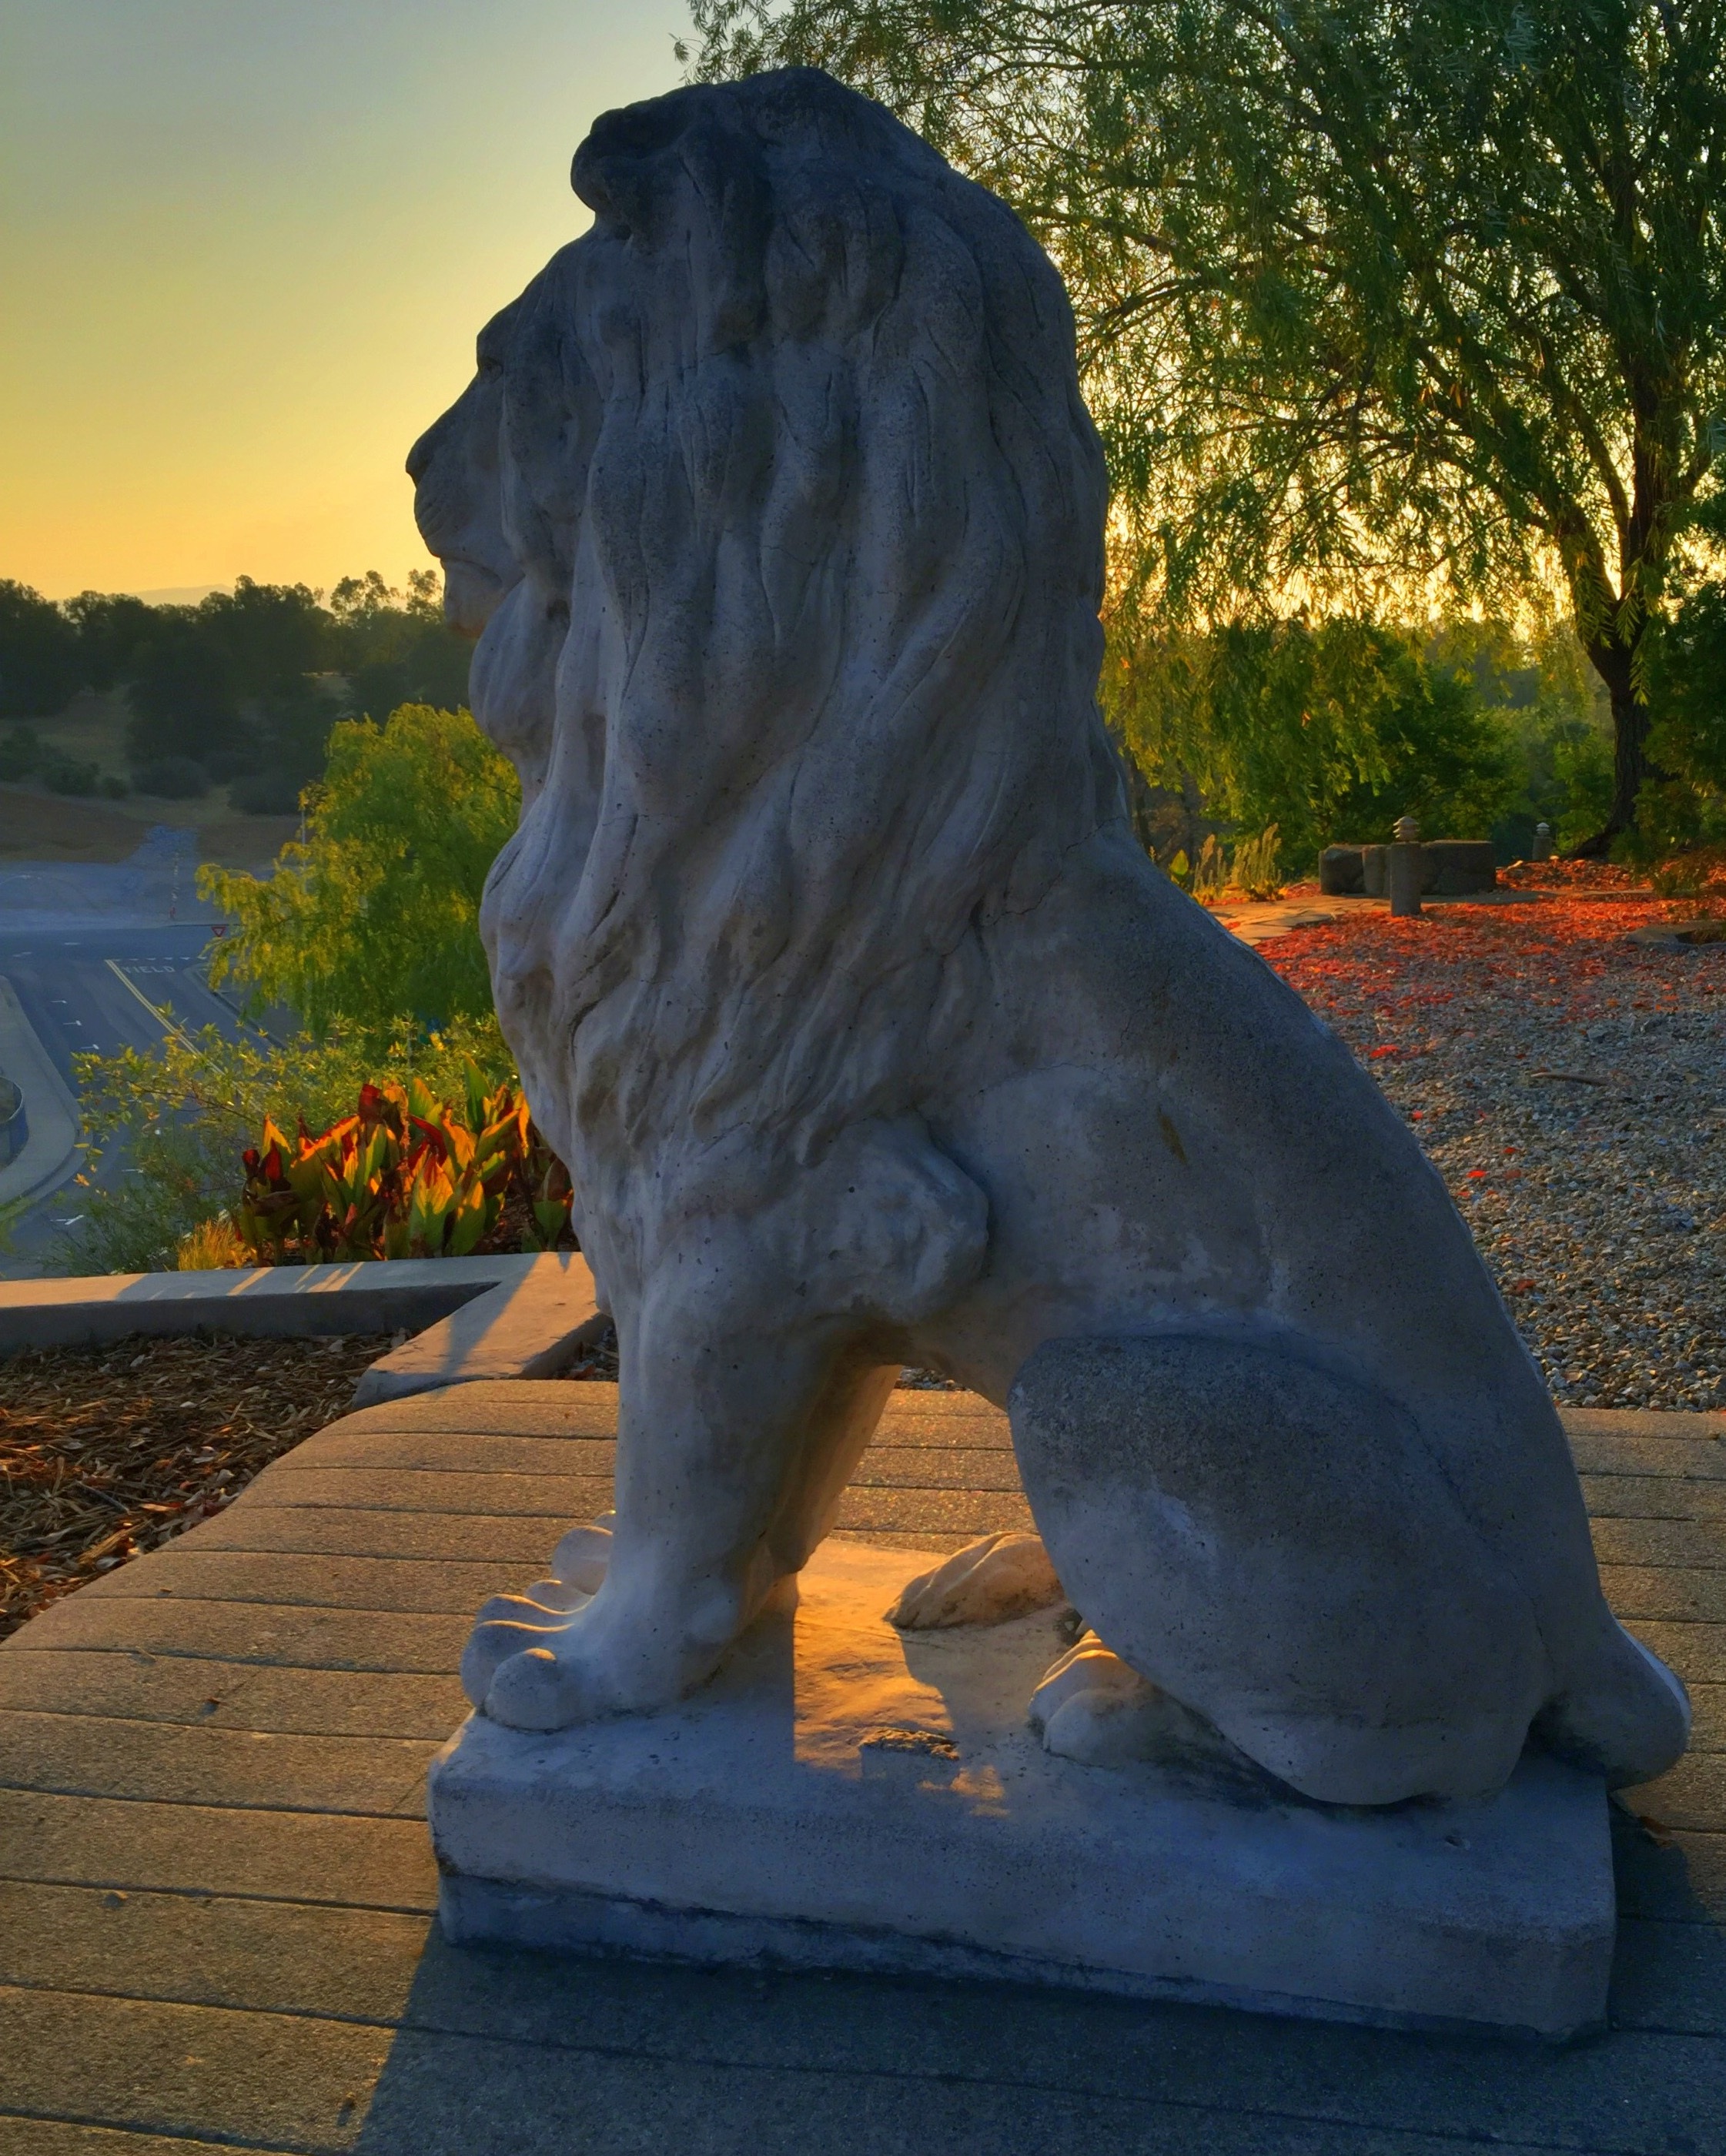
rock, dawn, stone, monument, statue, symbol, exterior, lion, sculpture, art, design, temple, carving, nonbuilding structure